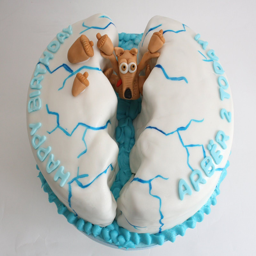
scrat the squirrel from ice age birthday cake